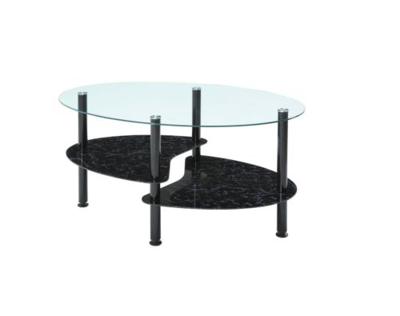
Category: table